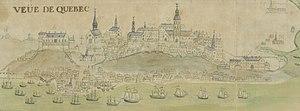
Détail d'une carte parue en 1729 et portant le titre exact de
Le Chameau était une flûte militaire de la Marine royale française, construite et lancée par le maître Étienne Hubac à Brest en 1717-1718. Elle faisait partie de ce petit nombre de bâtiments lancés dans les vingt-cinq premières années du règne de Louis XV, période de paix marquée par de faibles crédits pour la Marine. Le Chameau fut utilisé pendant cinq ans pour assurer les liaisons avec le Canada français. C'était l’un des plus gros navires de transport à fréquenter les eaux du Saint-Laurent. Il se perdit par naufrage près de l’île Royale en 1725, ce qui provoqua d’importantes pertes matérielles et un deuil considérable à Québec. L’épave, retrouvée dans les années 1960, a livré un gros trésor numéraire et nombre d’objets dont certains sont exposés au Musée maritime de Louisbourg et à celui d’Halifax. Une vente aux enchères, organisée à New York en 1971, permit aux numismates de faire l’acquisition des monnaies d’or et d’argent les mieux conservées.
L’histoire coloniale de l'Amérique du Nord commence peu après la découverte du Nouveau Monde par les Européens. L’actuel territoire américain devient rapidement un enjeu international : les grandes puissances coloniales occidentales se lancent dans l’exploration et la conquête du Nouveau Monde puis bâtissent de vastes empires coloniaux qui finissent le plus souvent par être absorbés militairement et politiquement par d'autres empires ou par devenir indépendants vis-à-vis de leur métropole après plusieurs siècles de domination de celle-ci sur ses colonies. L'exemple le plus célèbre de ce cas est l'indépendance des Treize colonies britanniques qui devinrent les États-Unis. Ceux-ci se lancèrent à leur tour dans la colonisation des territoires de l'Ouest sauvage puis dans une expansion outre-mer.